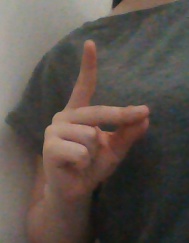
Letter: ta